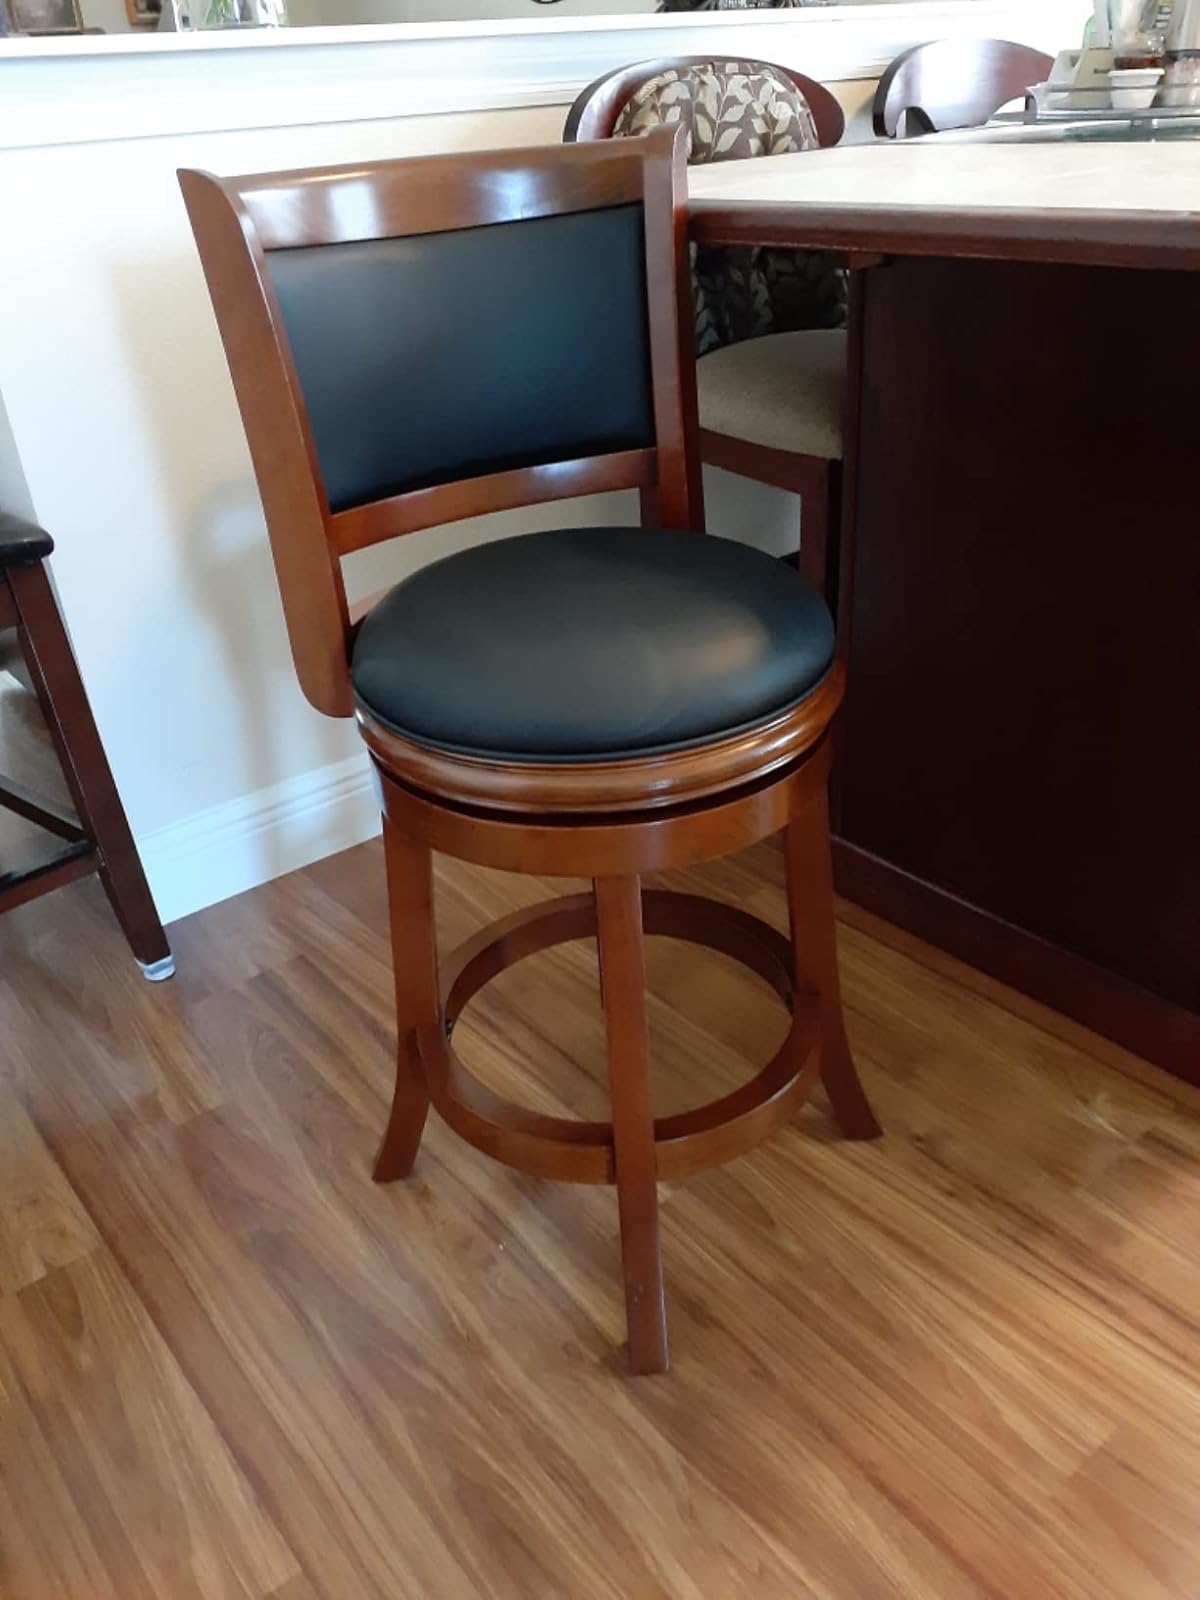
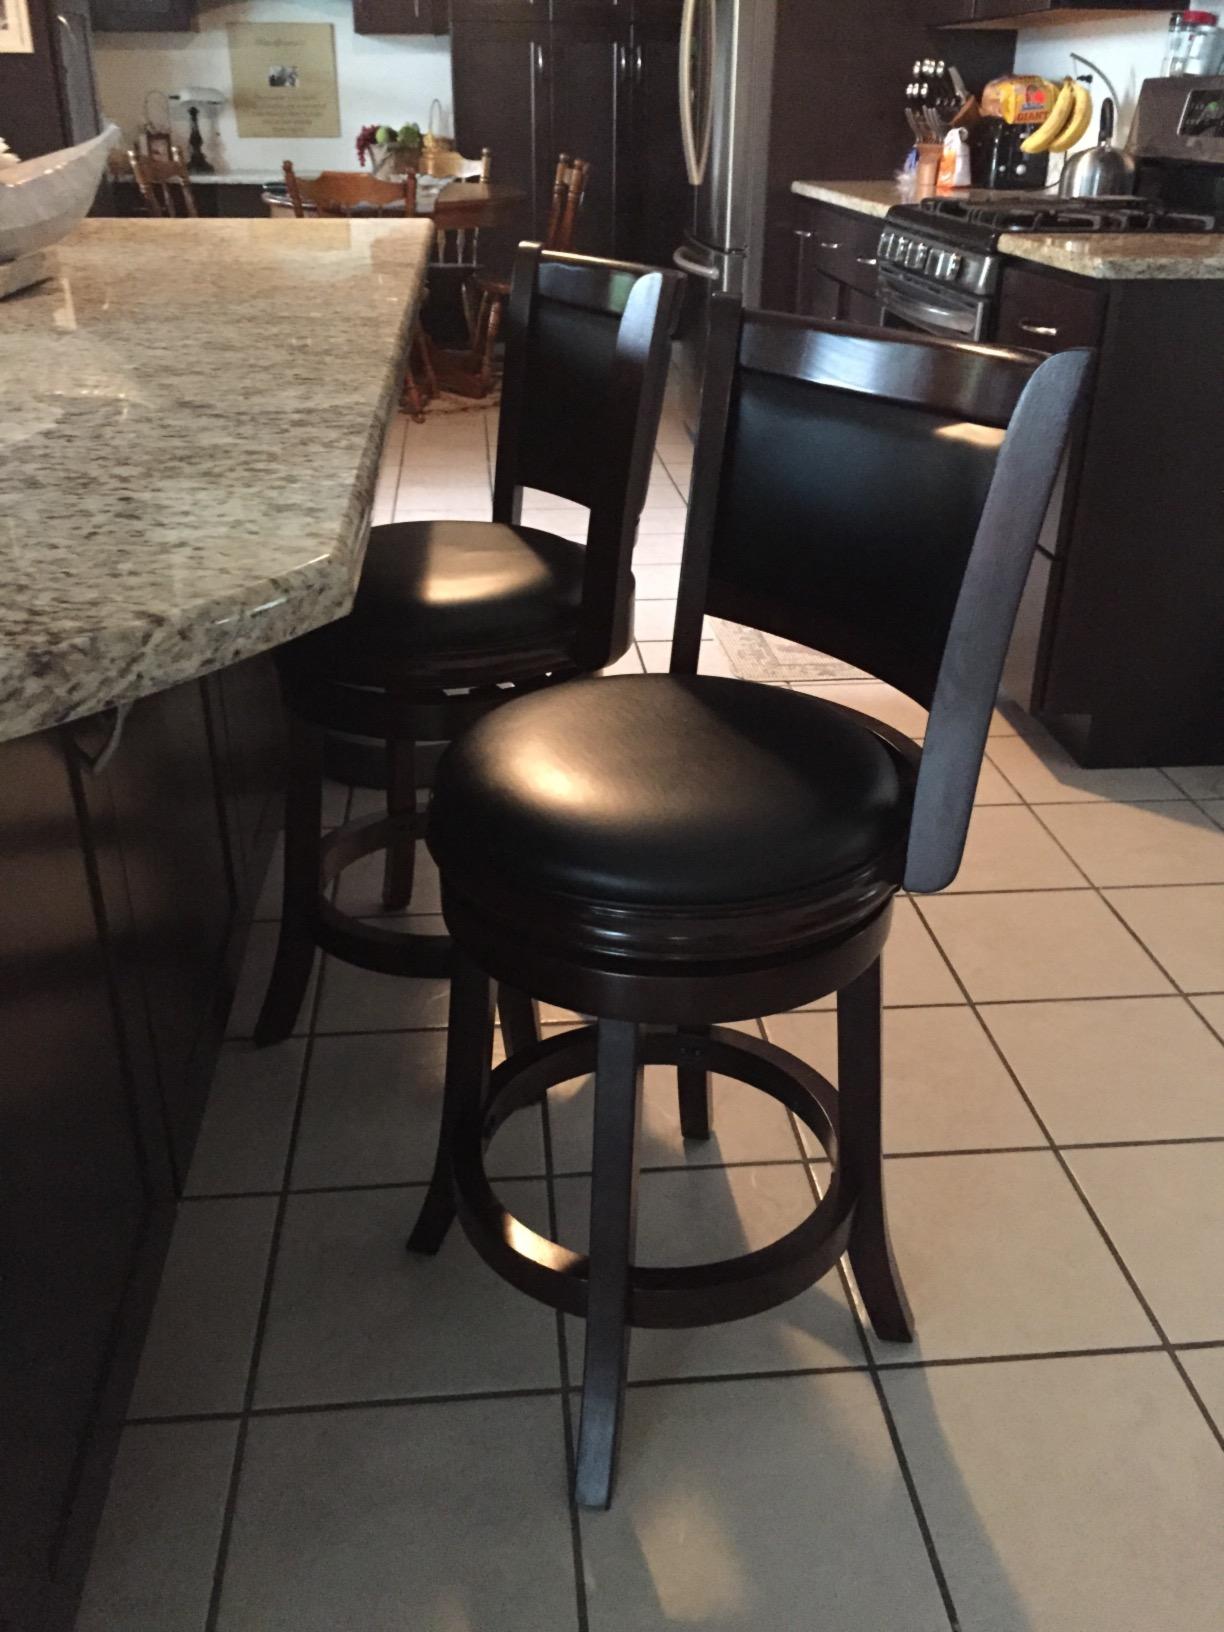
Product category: stool
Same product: no